Differential interference contrast microscopy

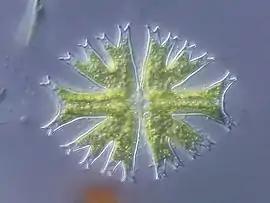
"Micrasterias furcata" imaged in transmitted DIC microscopy

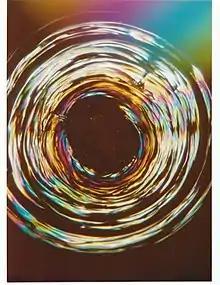
Laser-induced optical damage in LiNbO under 150× Nomarski microscopy

Differential interference contrast (DIC) microscopy, also known as Nomarski interference contrast (NIC) or Nomarski microscopy, is an optical microscopy technique used to enhance the contrast in unstained, transparent samples. DIC works on the principle of interferometry to gain information about the optical path length of the sample, to see otherwise invisible features. A relatively complex optical system produces an image with the object appearing black to white on a grey background. This image is similar to that obtained by phase contrast microscopy but without the bright diffraction halo. The technique was invented by Francis Hughes Smith. The "Smith DIK" was produced by Ernst Leitz Wetzlar in Germany and was difficult to manufacture. DIC was then developed further by Polish physicist Georges Nomarski in 1952.